Joe Ramirez

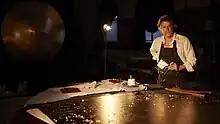
Joe Ramirez, 2023

In February 2017, he debuted "The Gold Projections" with the film "Somnium", produced by Wim Wenders, at the Kulturforum during the 67th Berlinale. "Somnium" was shown to the public for a second time at the Gemäldegalerie as part "Alchemy. The Great Art", a collaborative exhibition with the Getty Museum in April 2017. The curator of the show, Dr. Jörg Völlnagel, said Ramirez opened up a "whole new way of seeing", positioning him in the tradition of Gordon Matta Clark's disruptive use of space and James Turrell's feel for the chromatics of light.